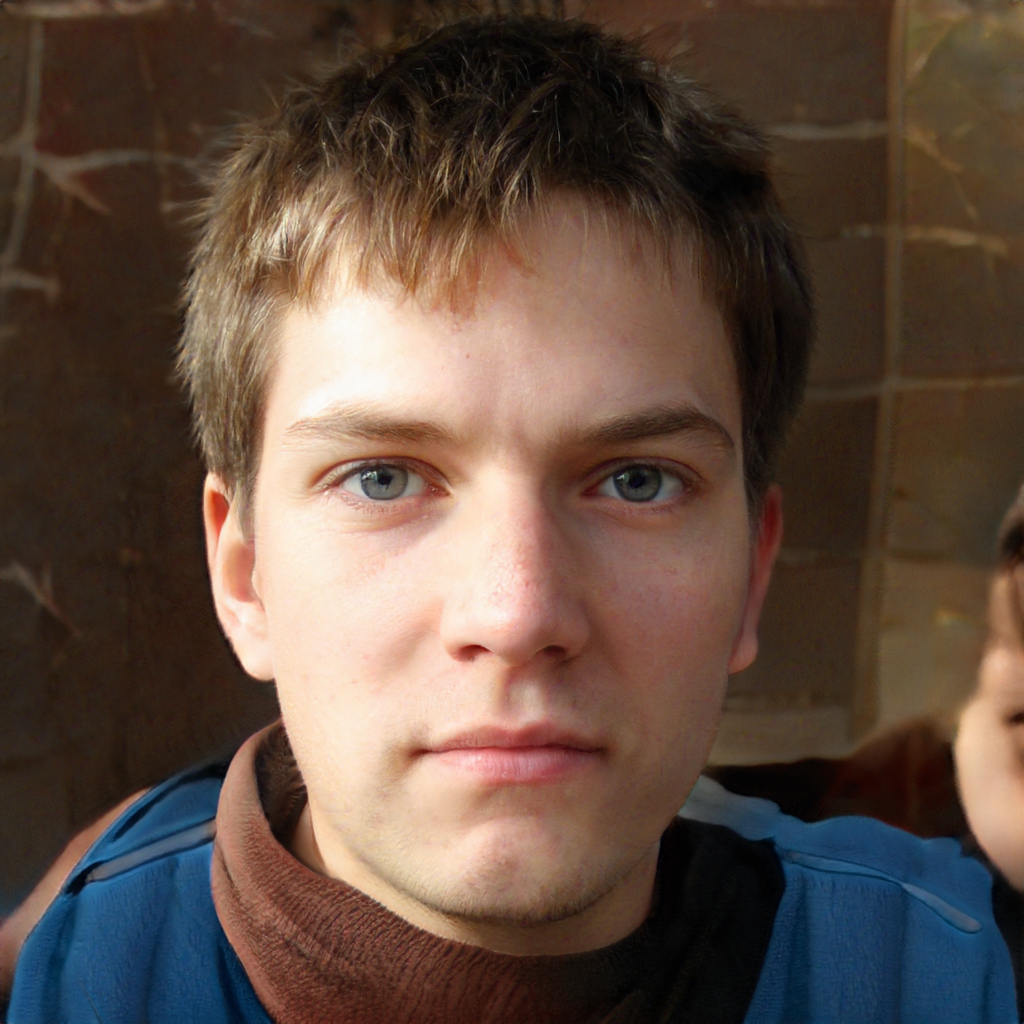
Label: Colored